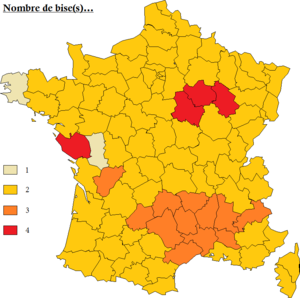
Nombre de bise(s) en France
Le baiser est un mouvement qui consiste à toucher une personne avec ses lèvres grâce aux muscles orbiculaires de la bouche. Il peut s’agir d’un comportement social, affectueux ou amoureux. La main, la joue et le front font partie des endroits où l’on pose traditionnellement les lèvres en Europe et en Amérique du Nord. Il s'agit d'une marque d'affection ou de respect dans 90 % des cultures du monde. Dans d'autres cultures, le baiser n’est pas pratiqué, et peut même être réprimé, du moins avant les premiers contacts avec les cultures occidentales.